Dictator

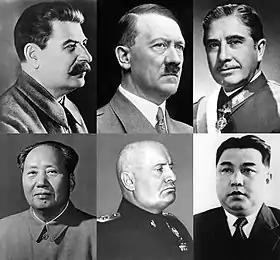
20th-century leaders typically described as dictators ("from left to right and top to bottom"): Joseph Stalin of the Soviet Union; Adolf Hitler of Nazi Germany; Augusto Pinochet of Chile; Mao Zedong of China; Benito Mussolini of Italy; and Kim Il Sung of North Korea.

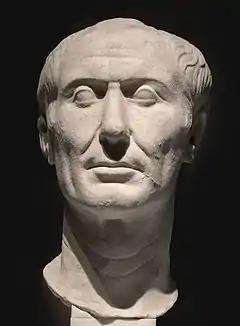
Julius Caesar outmaneuvered his opponents in ancient Rome to install himself as dictator for life.

A dictator is a political leader who possesses absolute power. A dictatorship is a state ruled by one dictator or by a polity. The word originated as the title of a Roman dictator elected by the Roman Senate to rule the republic in times of emergency. Like the terms ""tyrant"" and ""autocrat"", "dictator" came to be used almost exclusively as a non-titular term for oppressive rule. In modern usage, the term "dictator" is generally used to describe a leader who holds or abuses an extraordinary amount of personal power.